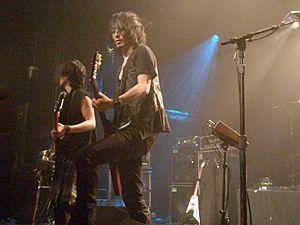
Boom Boom Satellites est un groupe japonais de musique électronique, composé de Michiyuki Kawashima et Masayuki Nakano.